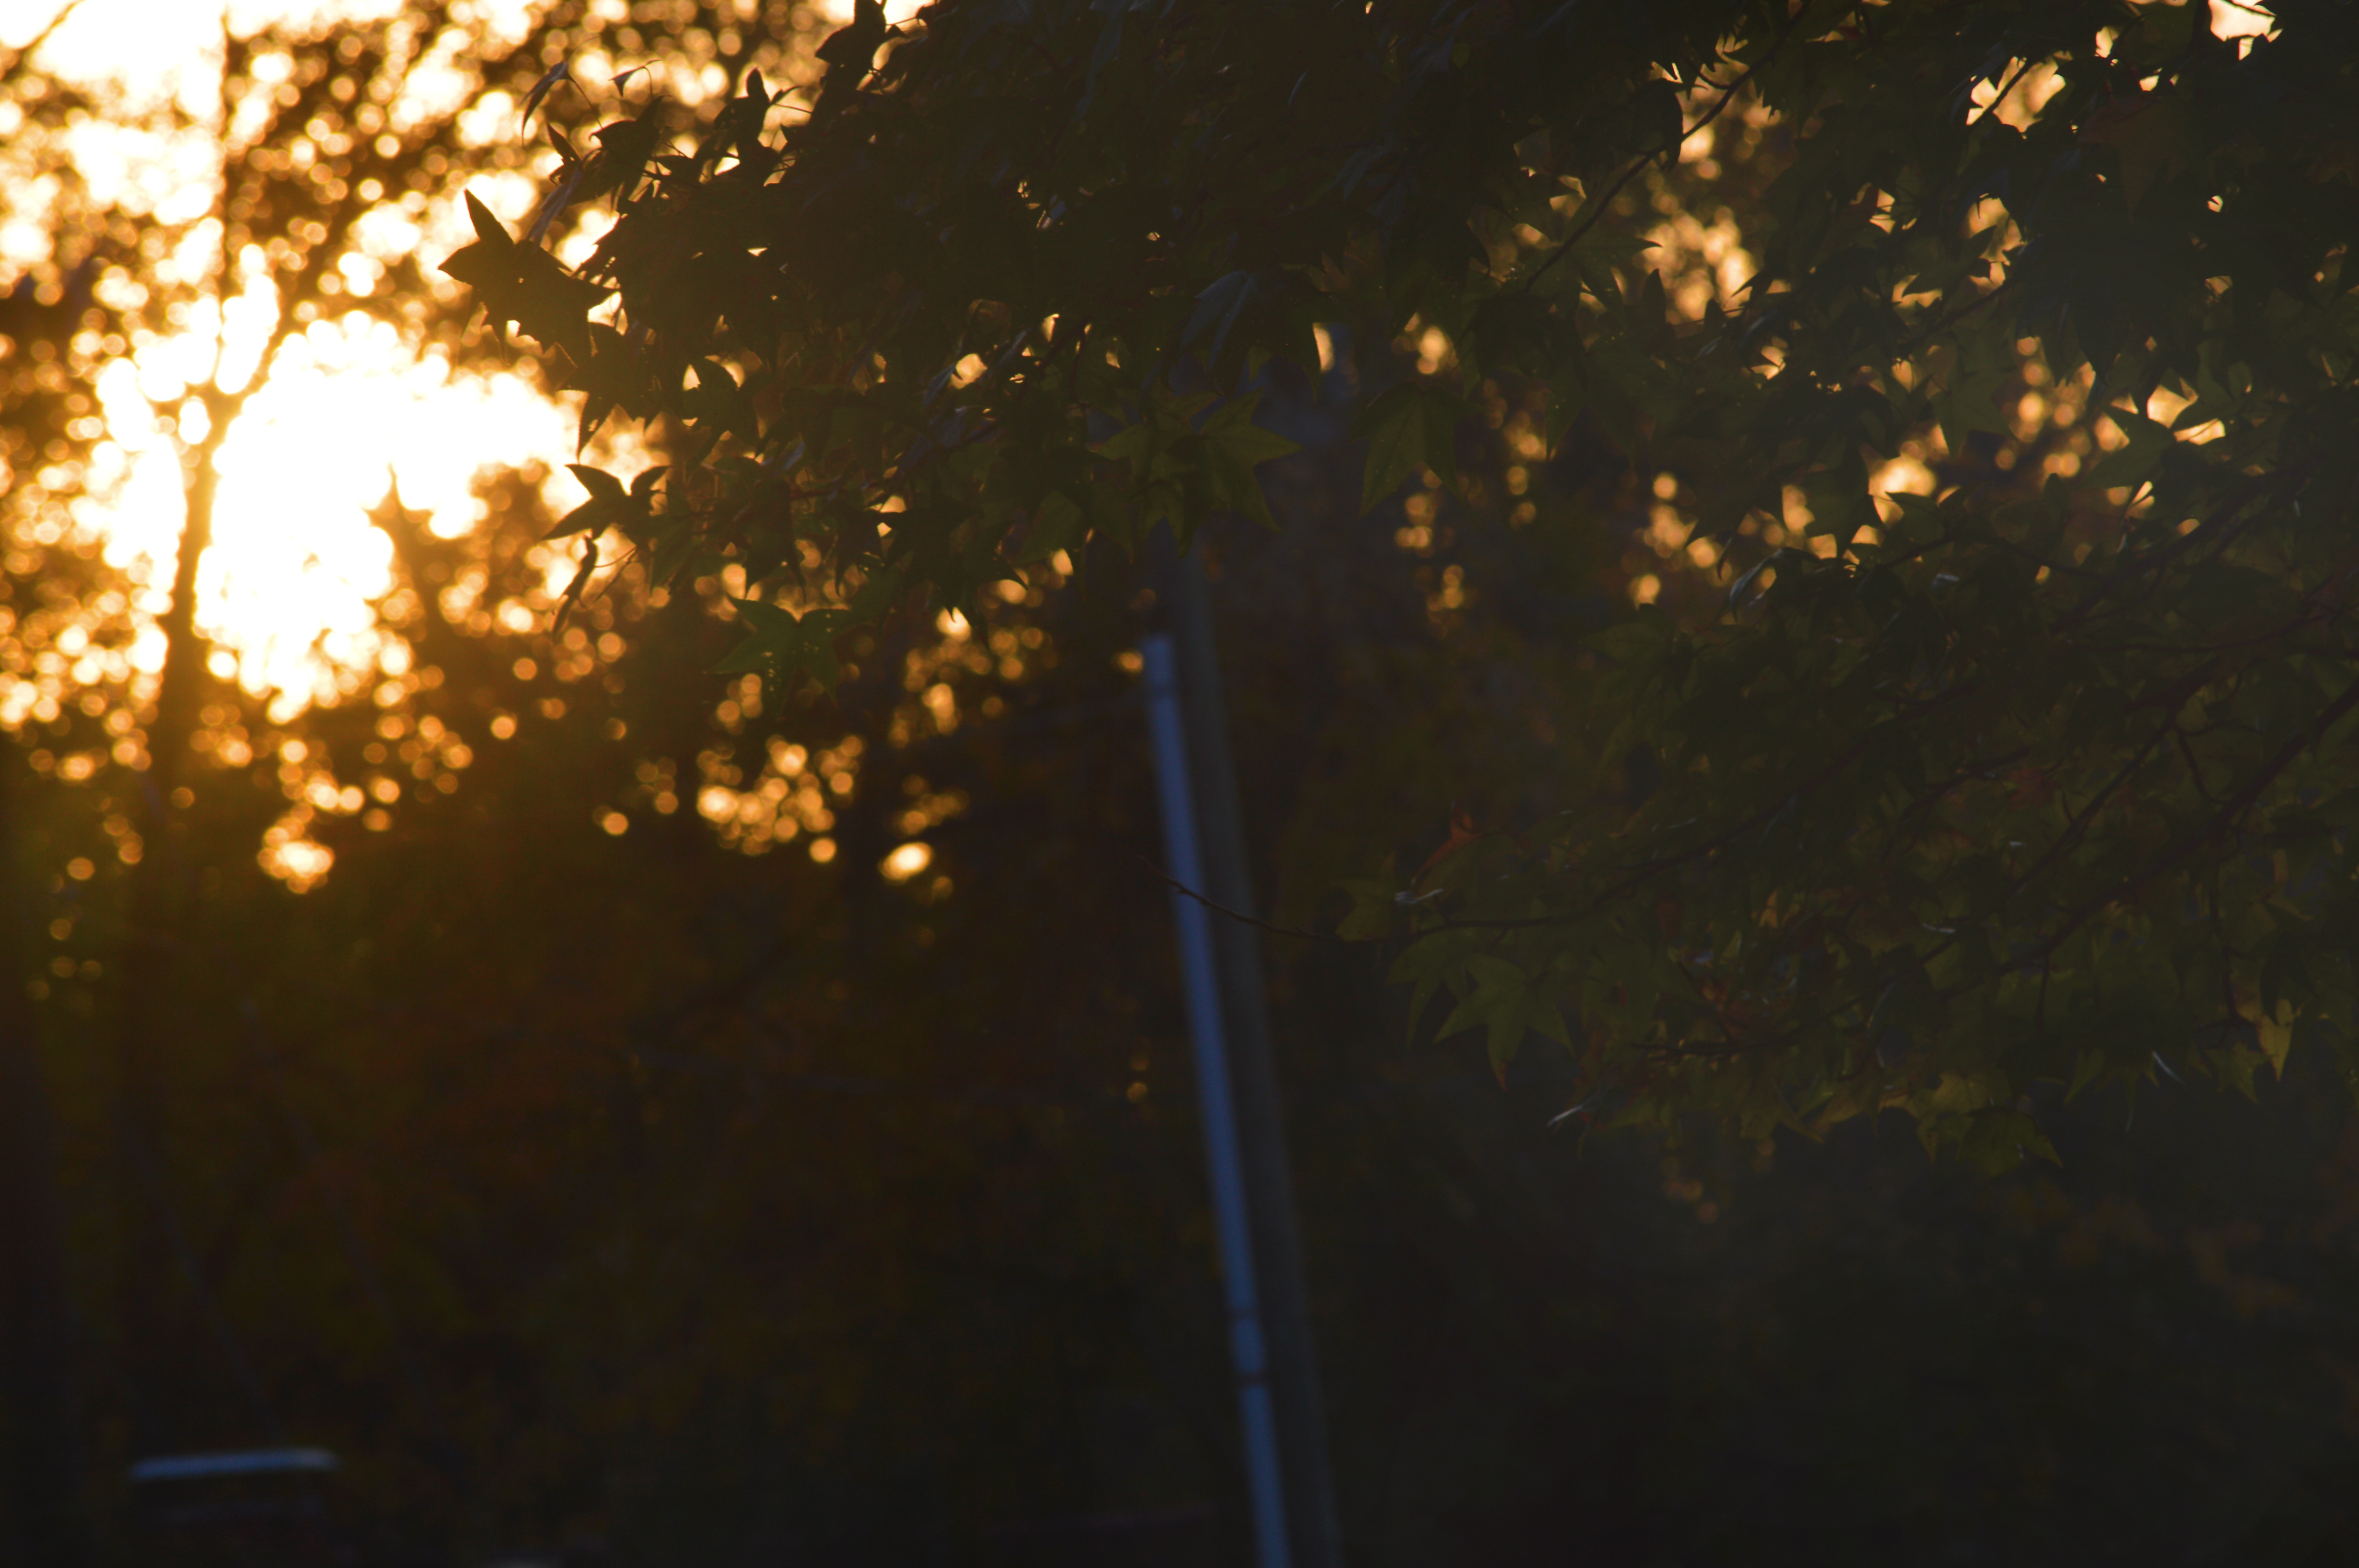
tree, branch, light, sun, sunset, night, sunlight, morning, leaf, reflection, autumn, darkness